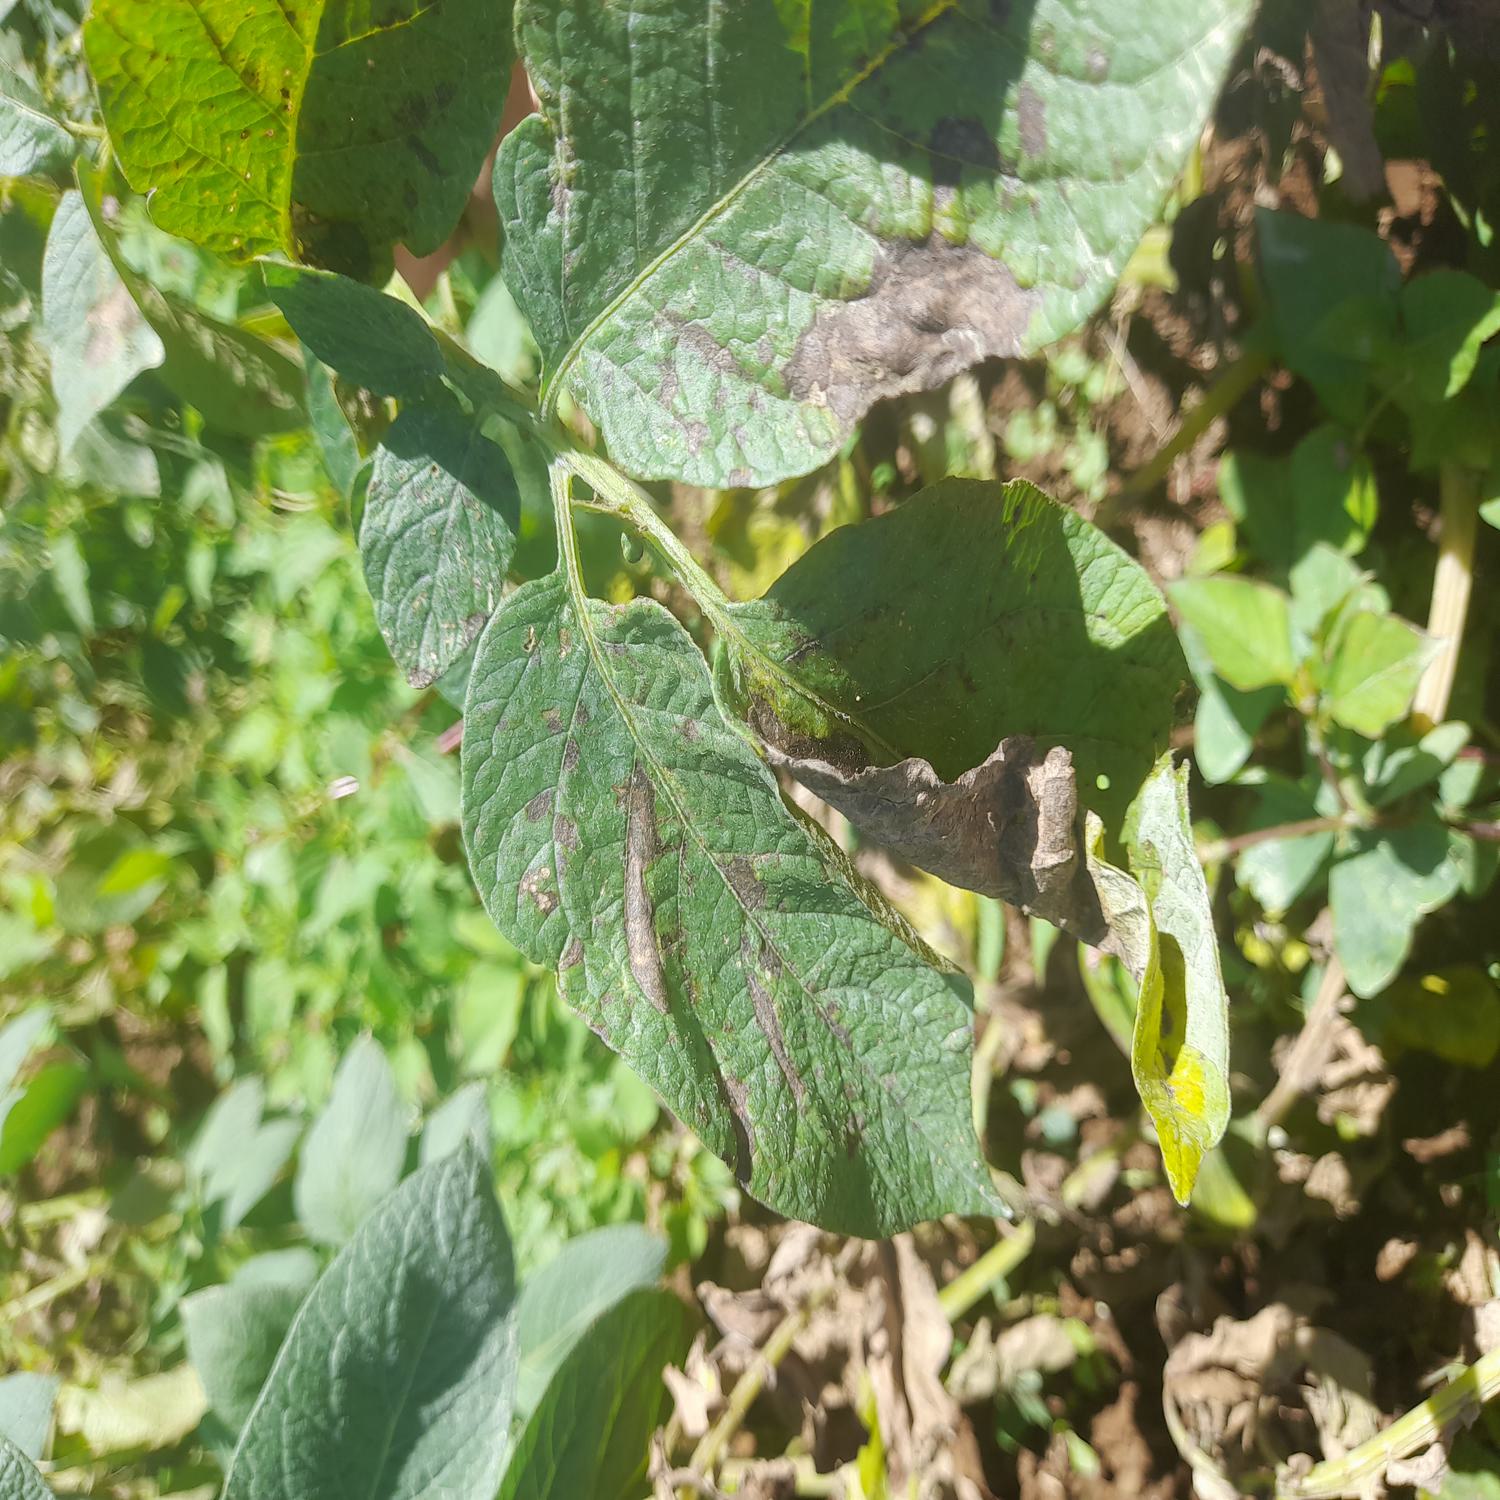
Label: Phytopthora